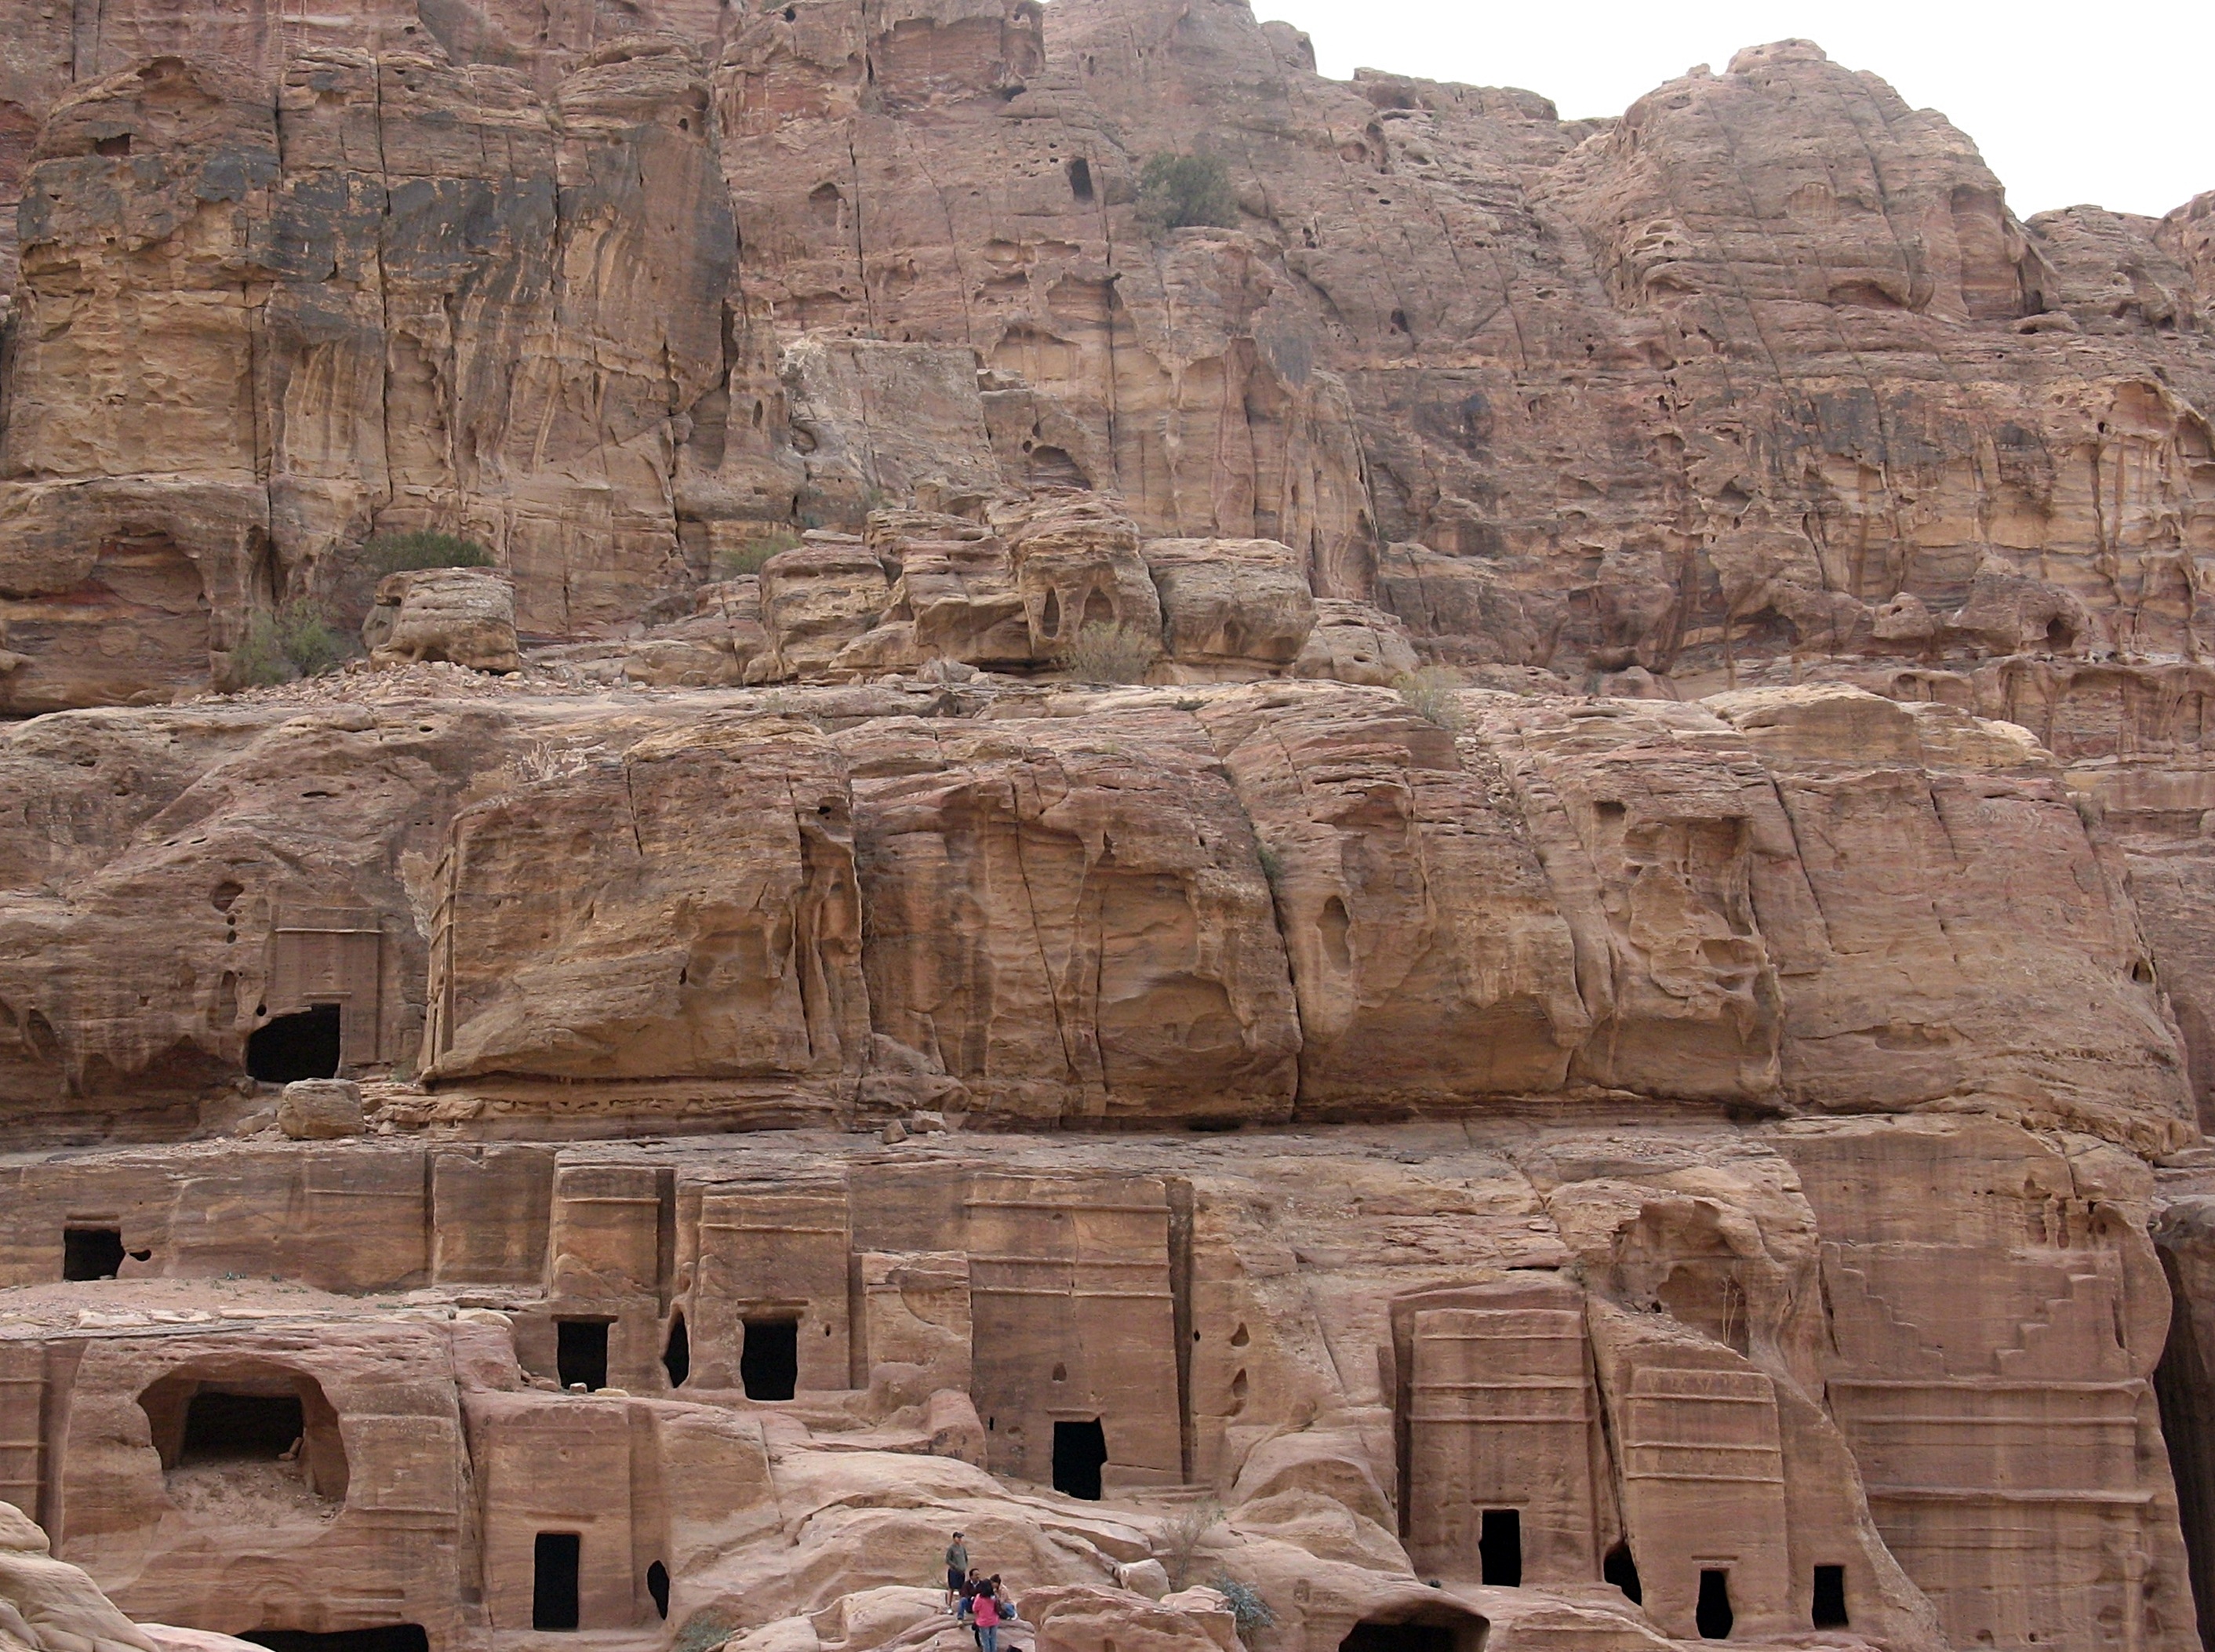
rock, architecture, valley, formation, cliff, arch, cave, canyon, terrain, jordan, geology, temple, ruins, badlands, unesco, formations, wadi, petra, landform, archaeological site, unesco world heritage site, cliff dwelling, historic site, ancient history, wonders of the world, nabataeans, near east